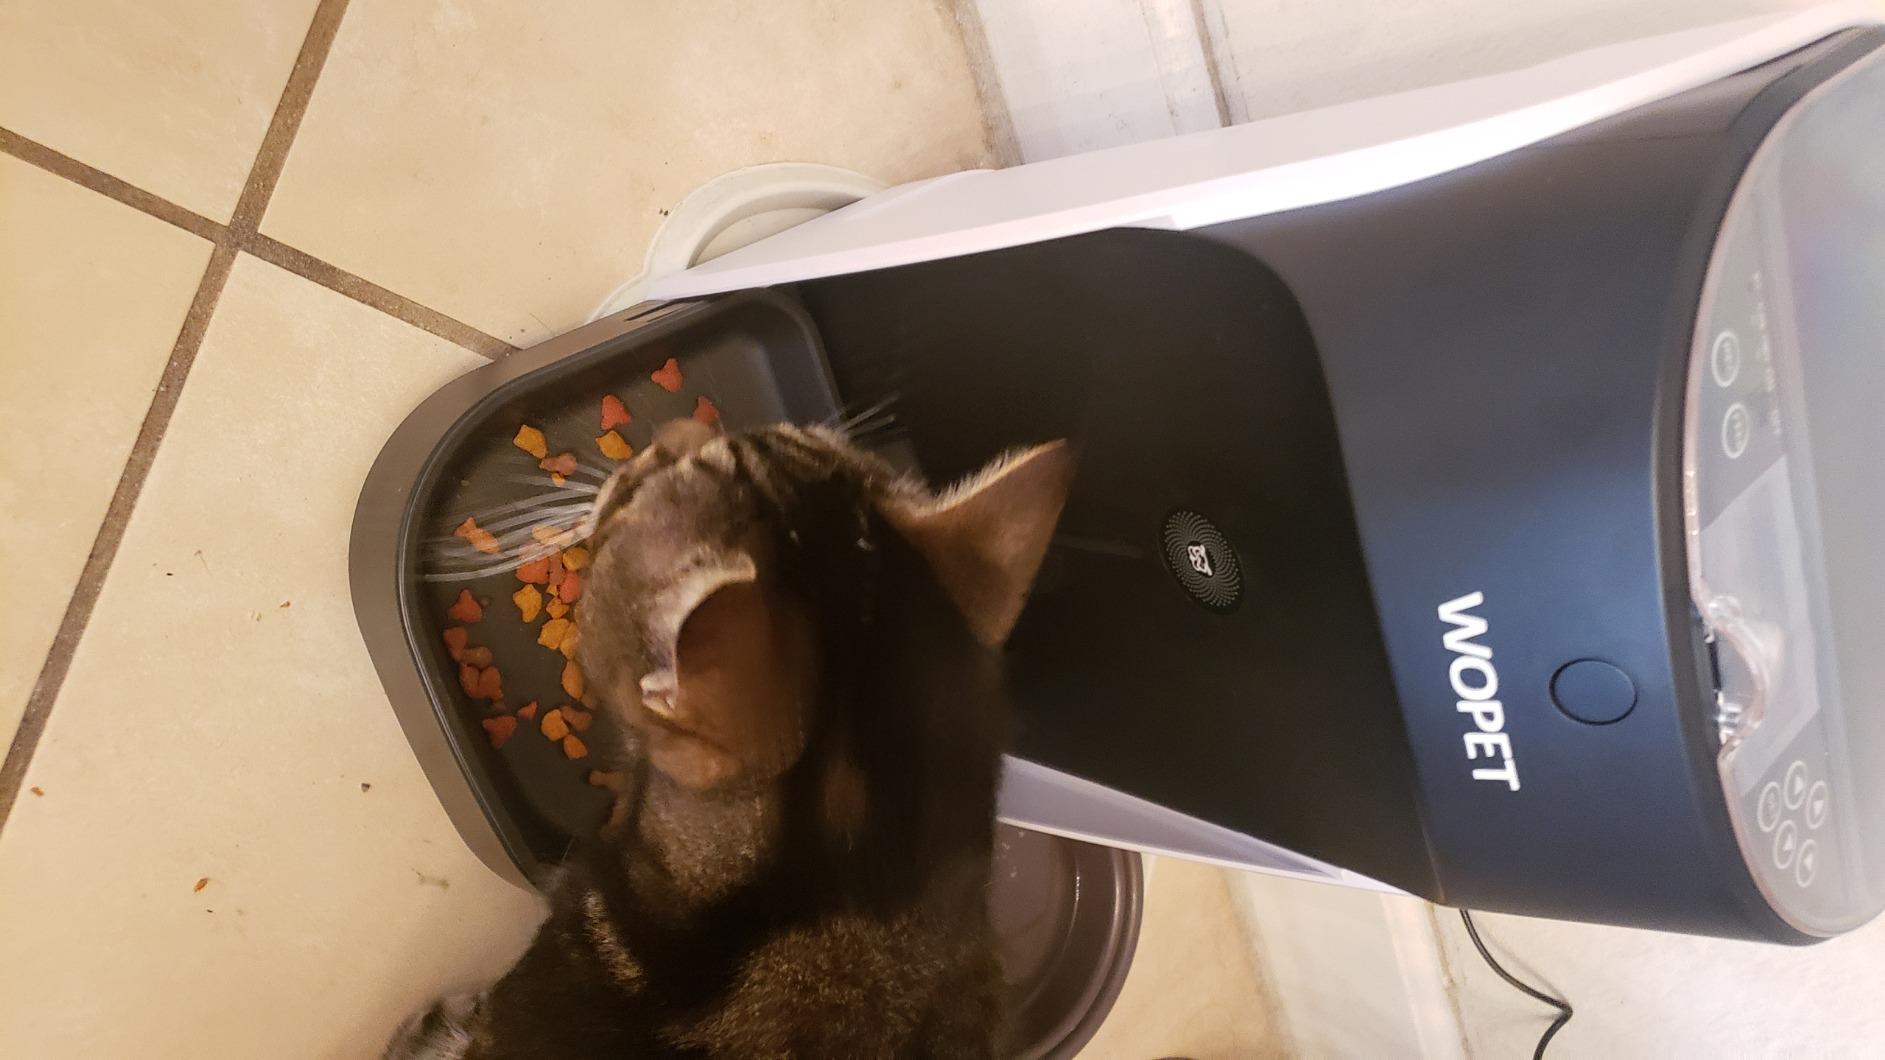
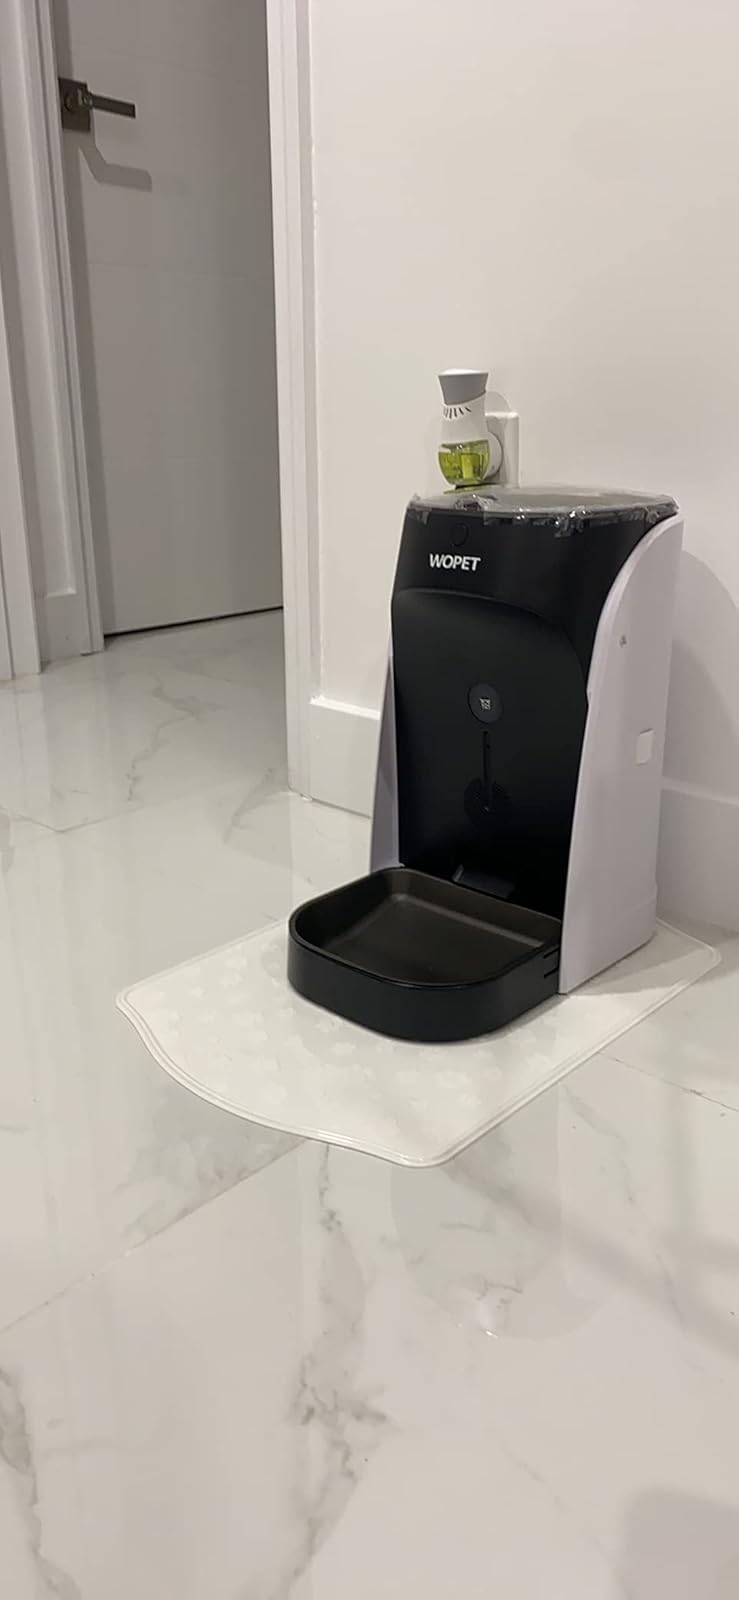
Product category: items_feeder
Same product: yes